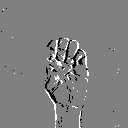
ASL letter: e